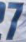
Number: 7